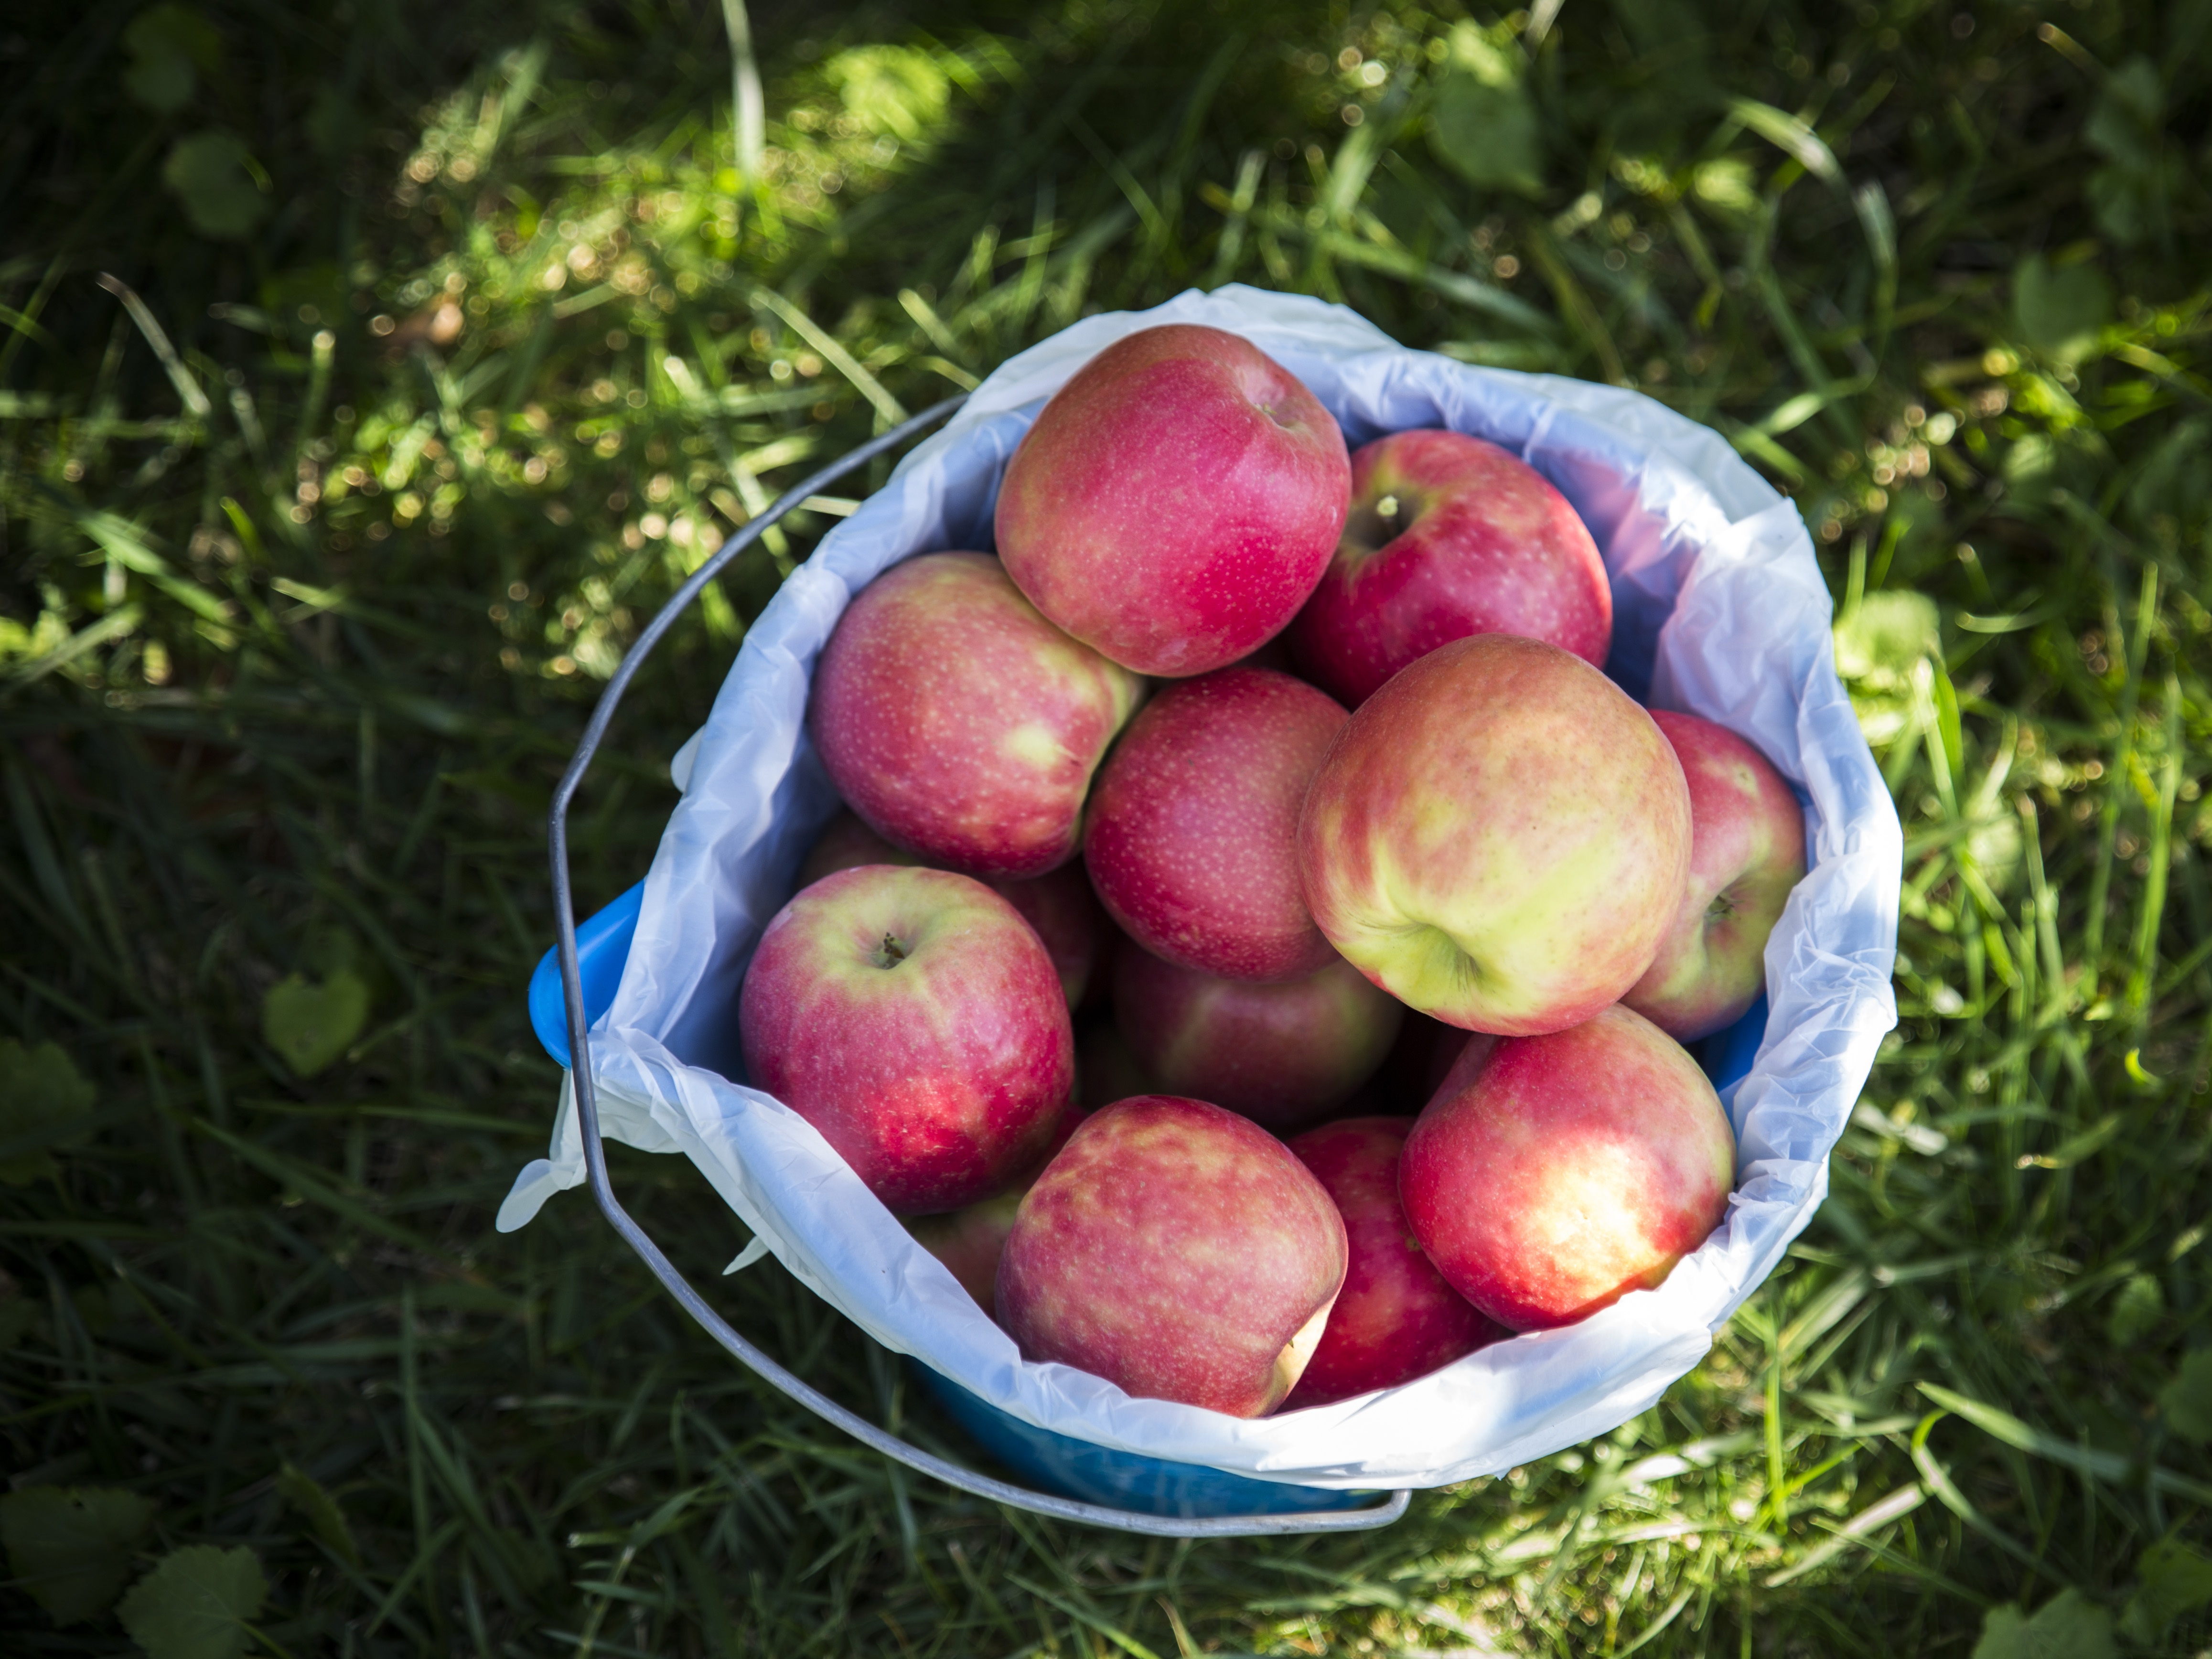
apple, nature, plant, farm, fruit, sweet, orchard, ripe, food, green, red, harvest, produce, grow, fresh, agriculture, garden, basket, healthy, peach, apples, flowering plant, rose family, land plant, rose order